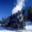
Label: train